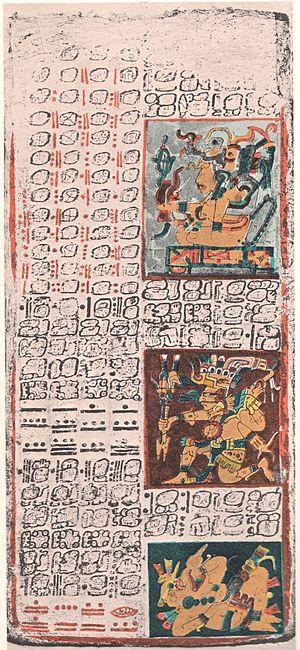
Le Codex de Dresde est le plus complet des quatre codices mayas authentiques connus. C’est avec l'aide de ce manuscrit que le déchiffrement de l'écriture hiéroglyphique des Mayas a été rendu possible. Il est conservé au SLUB, la Bibliothèque d’État et Universitaire de Saxe à Dresde, d’où son nom.
À l'origine, un autodafé est la cérémonie de pénitence publique organisée par le tribunal de l'Inquisition espagnole ou portugaise, durant laquelle celle-ci proclamait ses jugements.